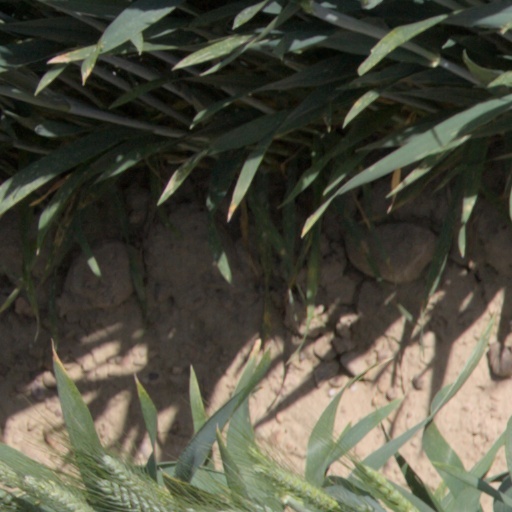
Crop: wheat